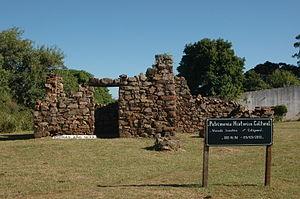
La province de Corrientes est une province du nord-est de l'Argentine, dont la capitale est la ville de Corrientes. Au nord comme à l'ouest elle est délimitée par le Río Paraná, qui la sépare du Paraguay et des provinces du Chaco et de Santa Fe ; sa frontière orientale est constituée par le río Uruguay, qui la sépare de la République d'Uruguay et du Brésil ; les rivières Guayquiraró et Mocoretá délimitent sa frontière sud avec la province d'Entre Ríos. Au nord-est se trouve sa seule frontière artificielle, qui la sépare de la province de Misiones.